Henry McMaster

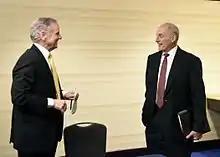
McMaster meeting with John F. Kelly, the United States secretary of homeland security, in February 2017.

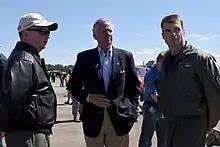
McMaster (center) visits the South Carolina National Guard Air and Ground Expo at McEntire Joint National Guard Base, May 2017

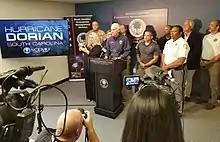
McMaster briefs press on South Carolina's emergency response to Hurricane Dorian, 2019

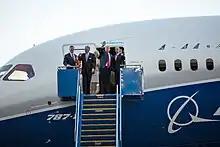
President Donald Trump and Henry McMaster rollout the first Boeing 787-10 at the factory in Charleston, South Carolina.

On November 23, 2016, President-elect Donald Trump announced his intention to nominate Haley as Ambassador to the United Nations. On January 24, 2017, the Senate confirmed Haley. Later that day, she resigned as governor and McMaster assumed the governorship. Inaugurated at the age of 69 years and 8 months, McMaster is the oldest person ever to assume the office of governor in South Carolina. During the 2024 Republican Party presidential primaries, Trump said he nominated Haley in order for McMaster to become governor. McMaster served the remainder of Haley's term, which expired in January 2019.